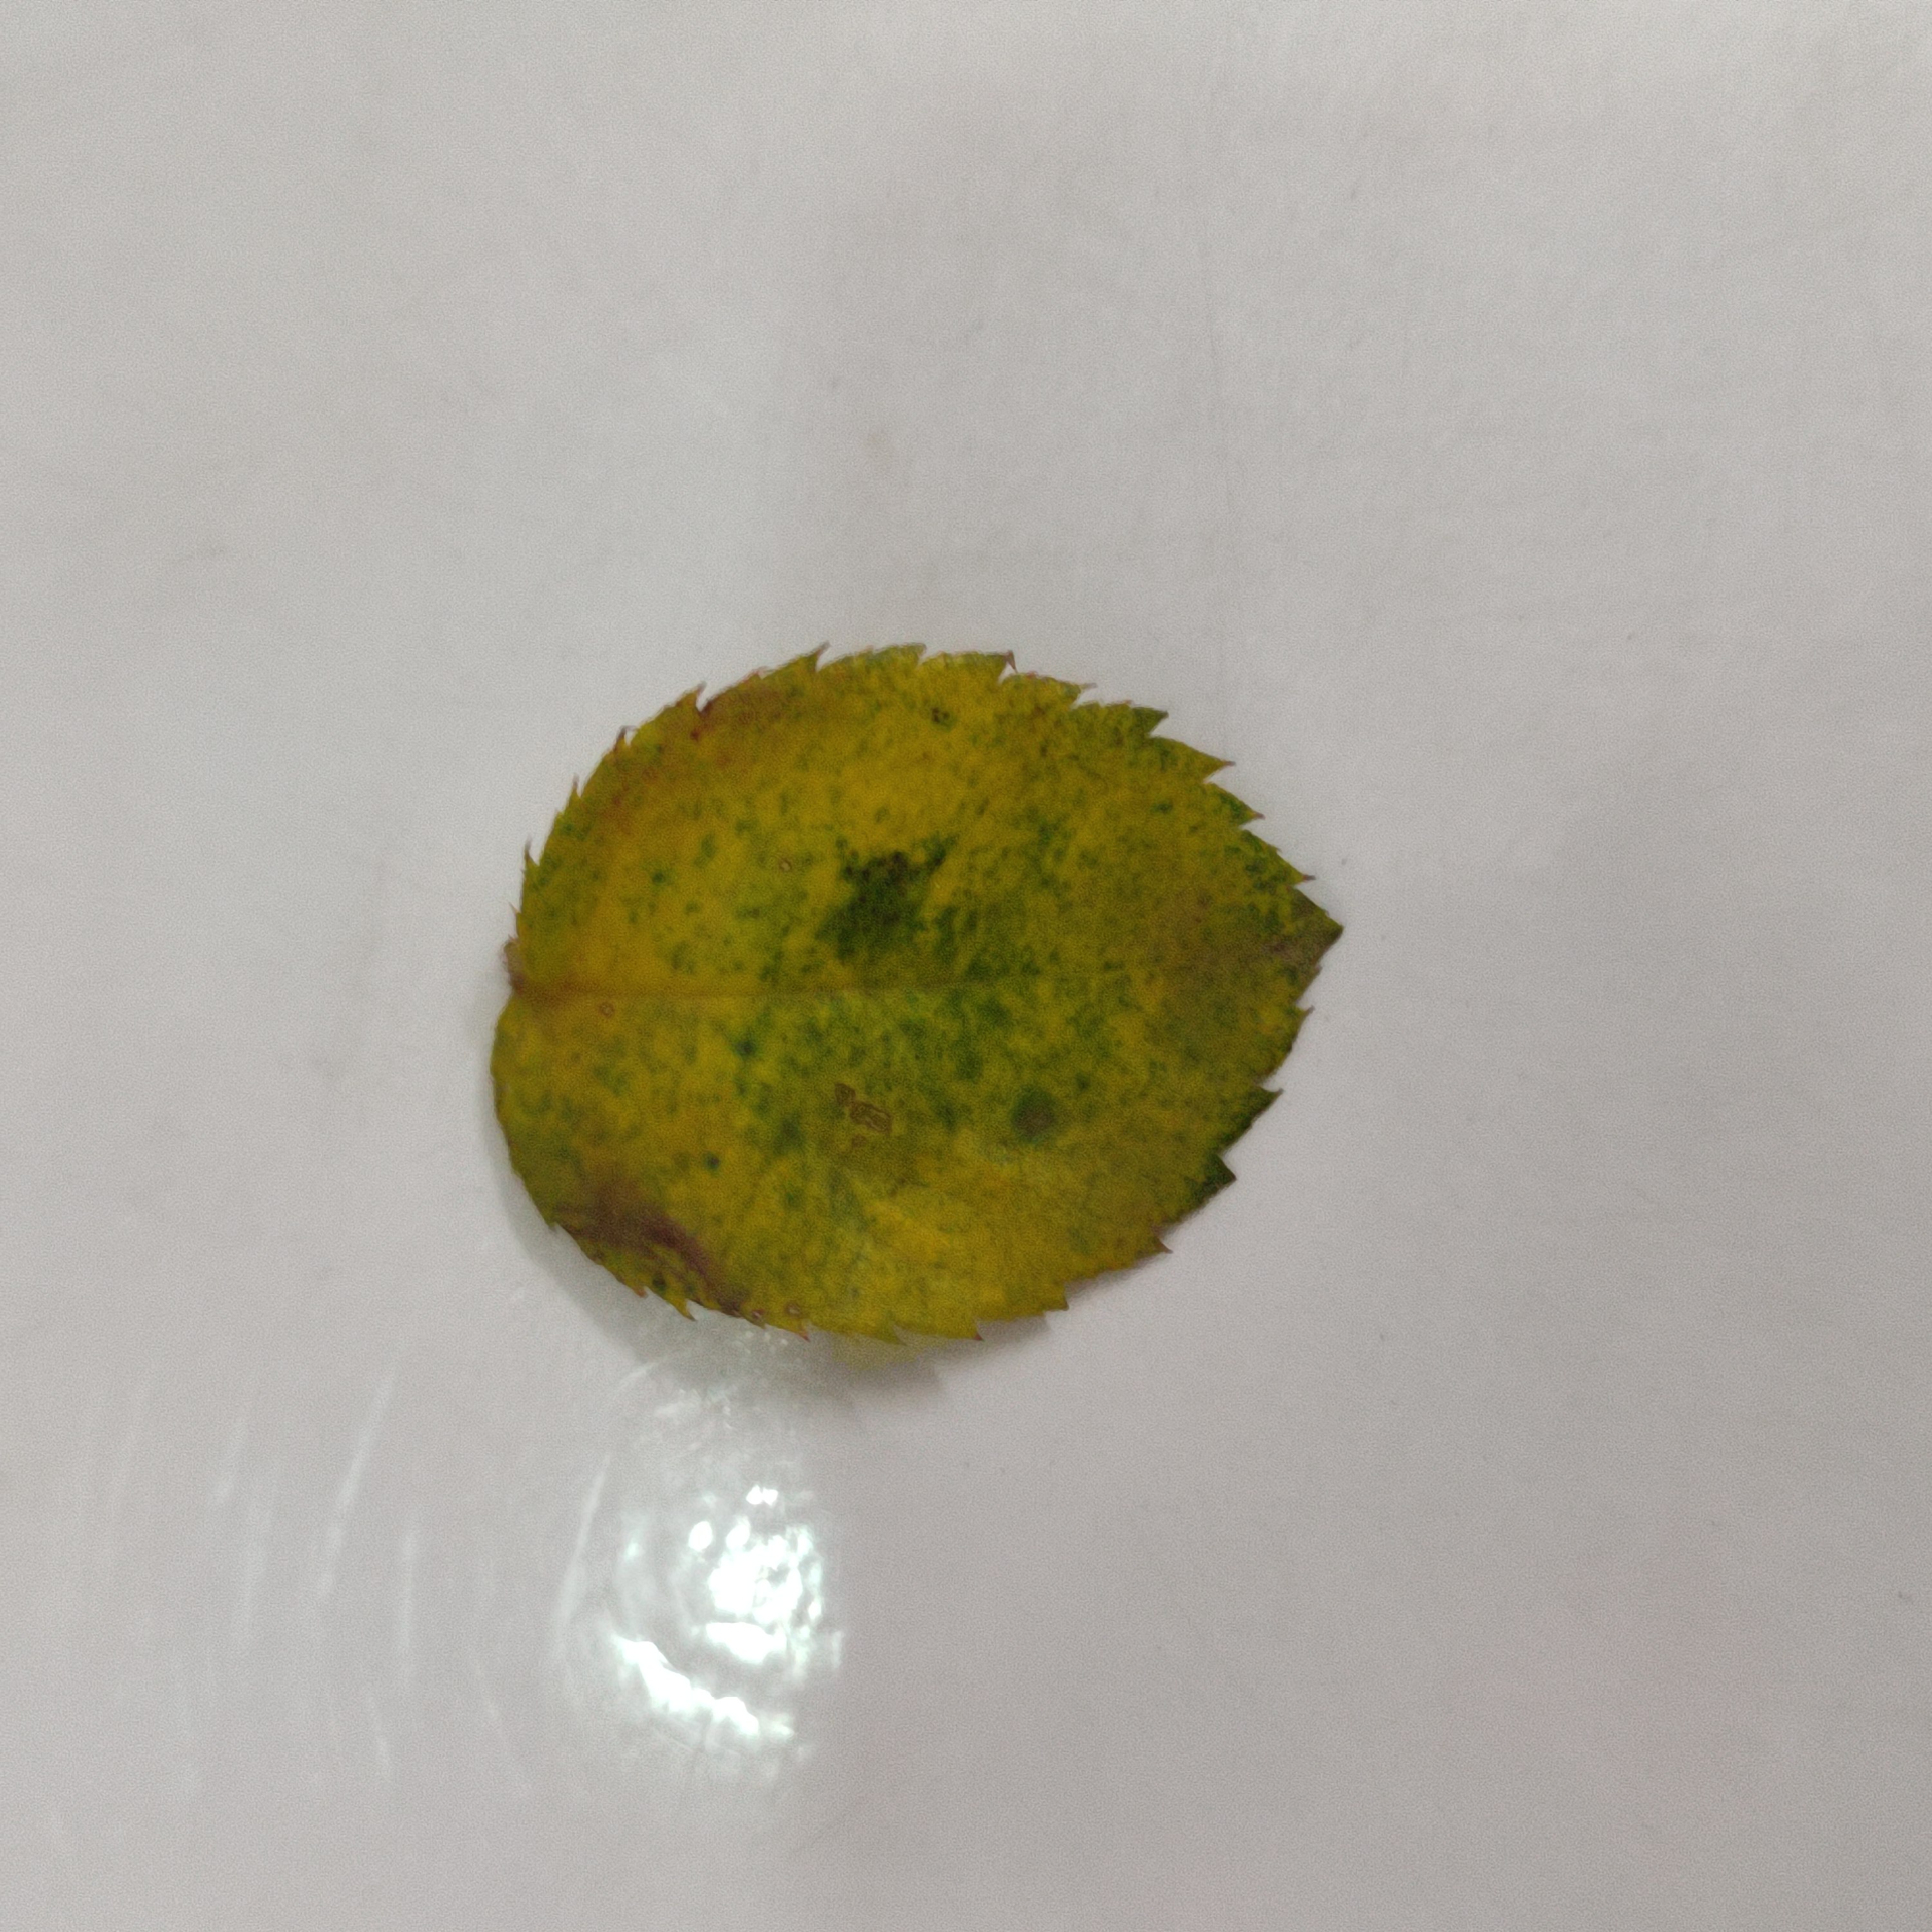
Label: Yellow Mosaic Virus